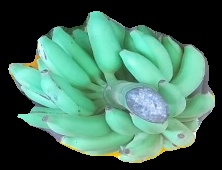
Variety: elakki-bale
Grade: grade2